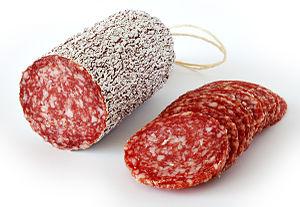
Un salami coupé et quelques tranches. Italiano: Un salame per metà intero e metà affettato Camera data Camera Nikon D70 Lens Nikon AF 50mm/1.8D Focal length 50 mm Aperture f/22 Exposure time 1/2 s Sensivity ISO 200
Un saucisson est une charcuterie composée d'un hachis d'une ou plusieurs viandes, principalement du porc, que l'on assaisonne de multiples façons suivant des traditions locales, régionales ou nationales. Après avoir été mis dans un boyau naturel ou artificiel pour lui donner sa forme, le saucisson est soit « étuvé et/ou séché », parfois fumé pendant au moins quatre semaines, soit « étuvé et/ou poché » puis refroidi dans un bouillon, comme pour le saucisson à l'ail. Son diamètre peut aller de quelques millimètres jusqu'à une vingtaine de centimètres pour la mortadelle.
Le téliszalámi est un salami hongrois fait à base de porc laineux et de mélange d'épices. Le « salami d'hiver » est fumé très lentement dans une température très basse. Durant le processus, un dépôt se forme autour du salami.
Le salami est un type de saucisson originaire d'Italie. Son nom est le pluriel de salame, mot italien issu du verbe salare qui signifie « saler ».